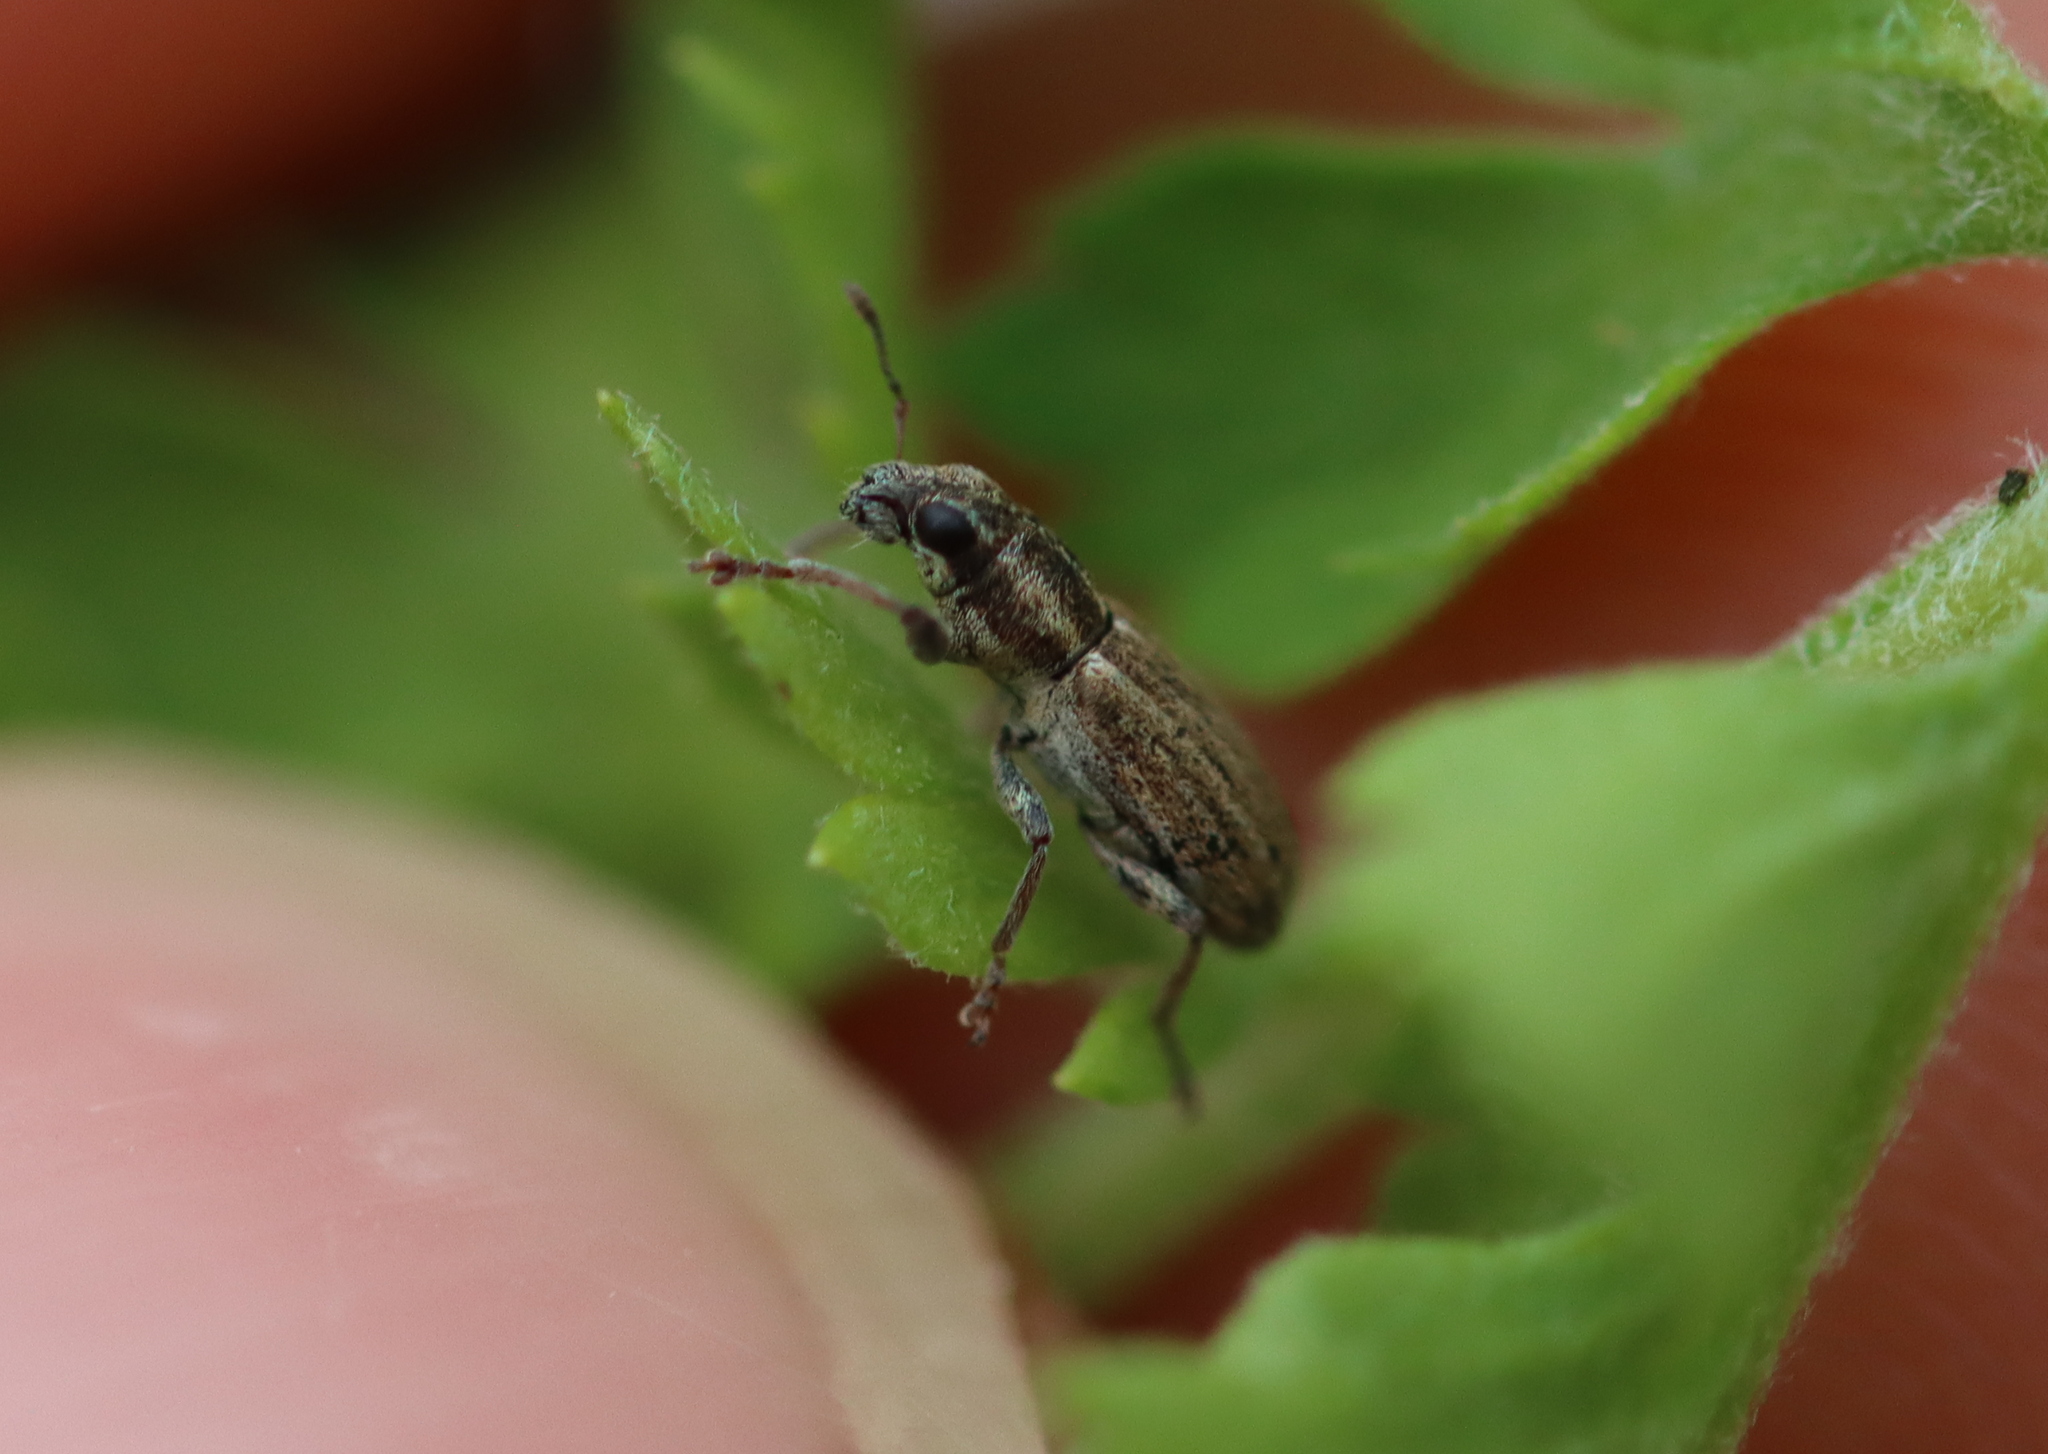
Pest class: pea_leaf_weevil